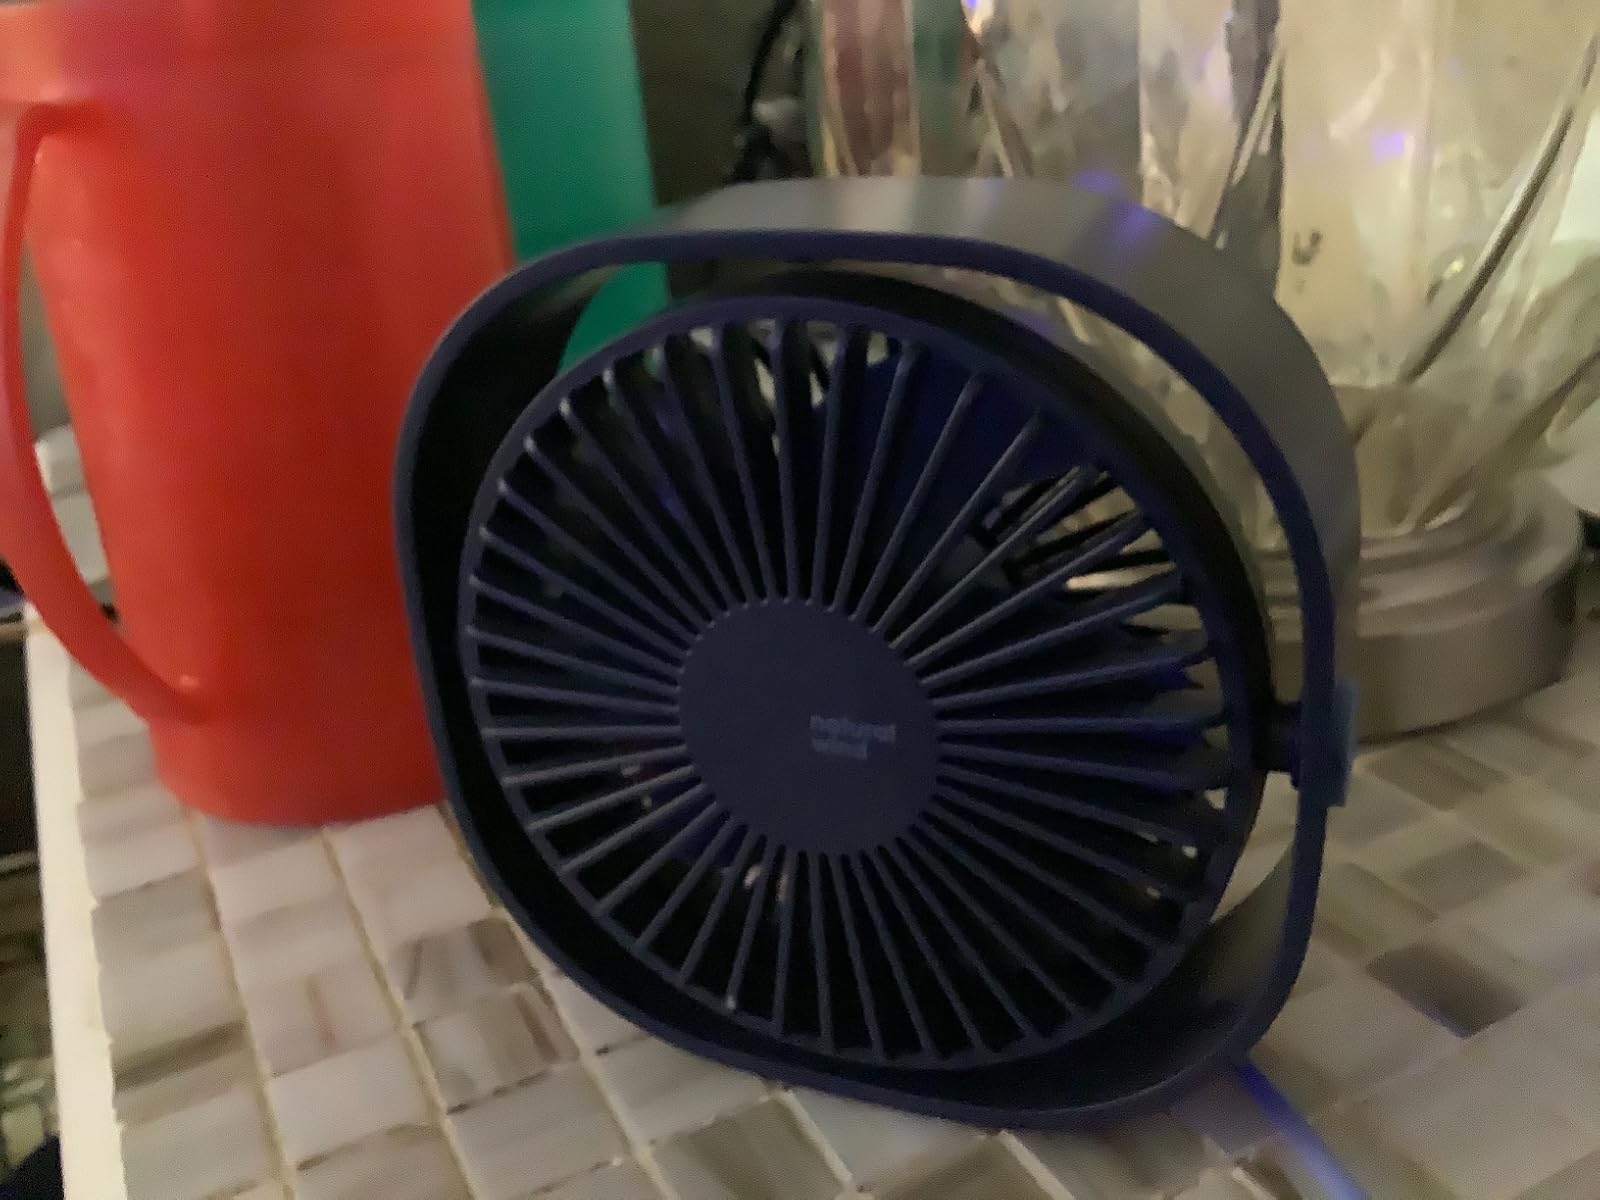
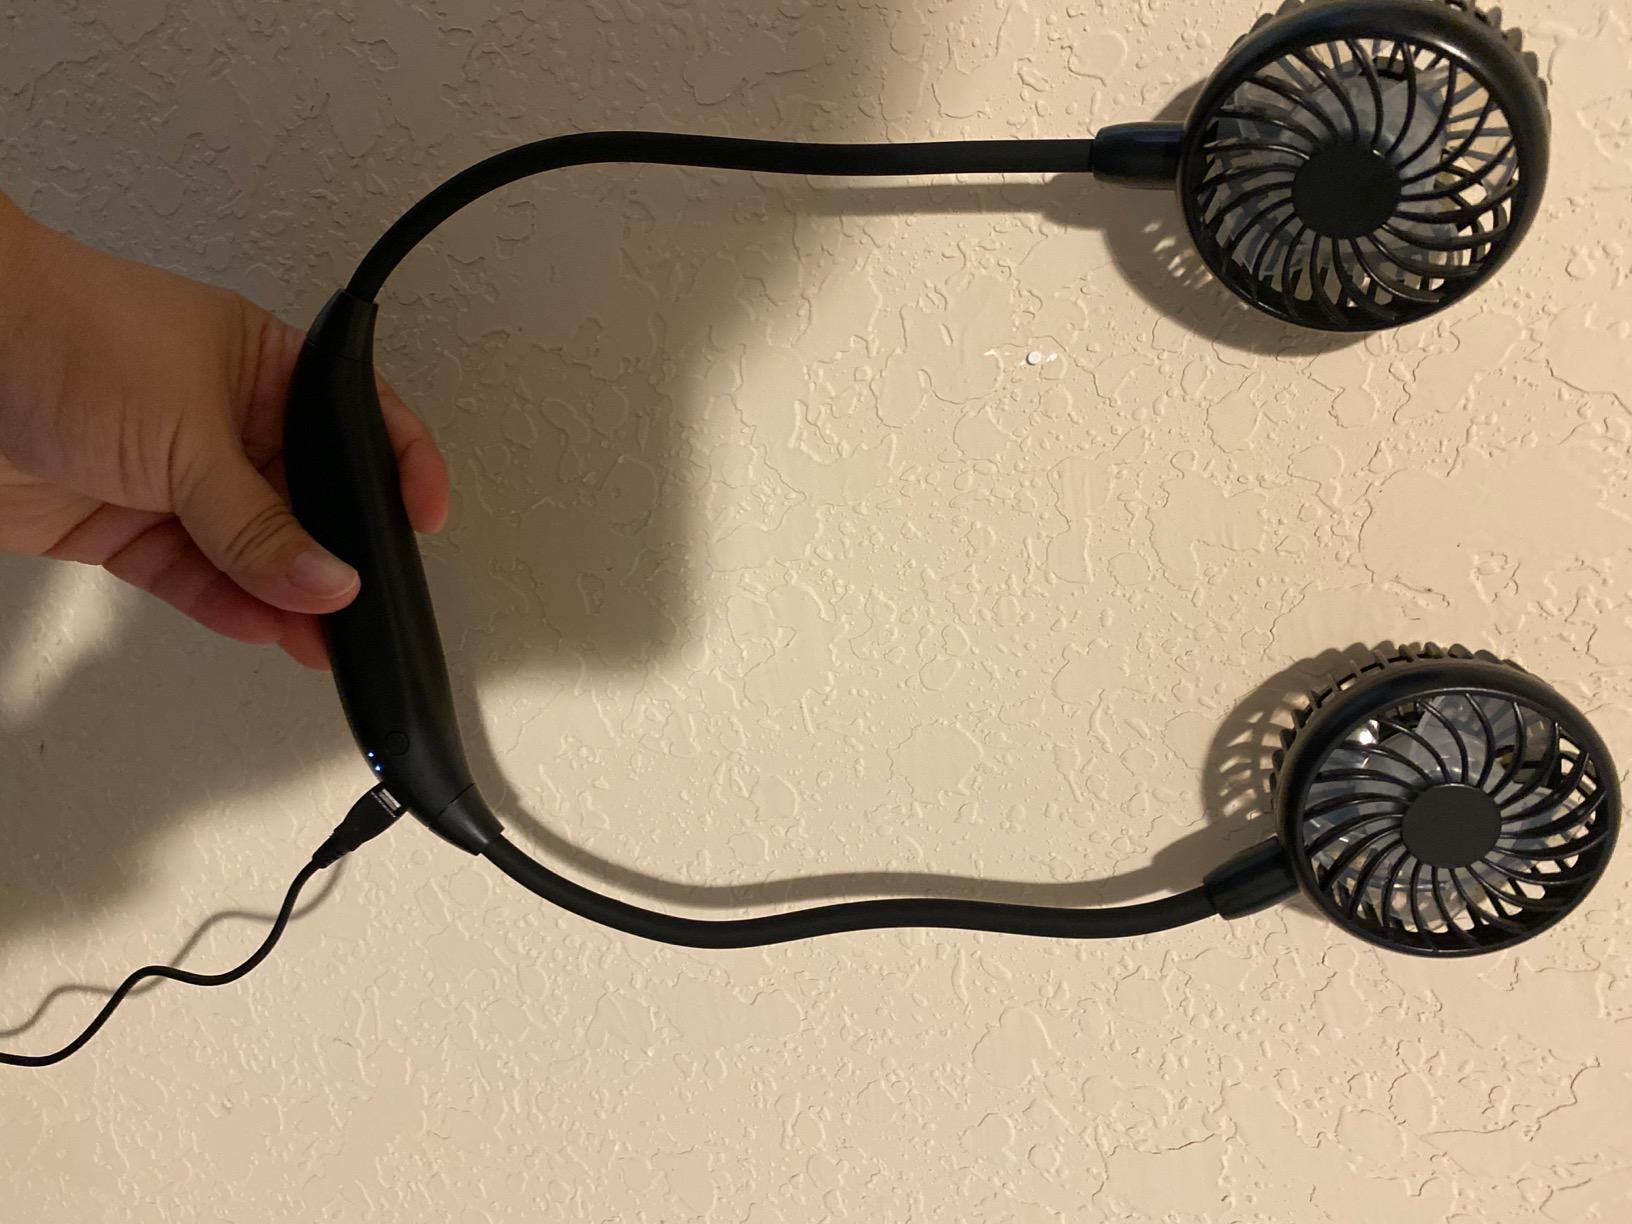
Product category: fan
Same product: no